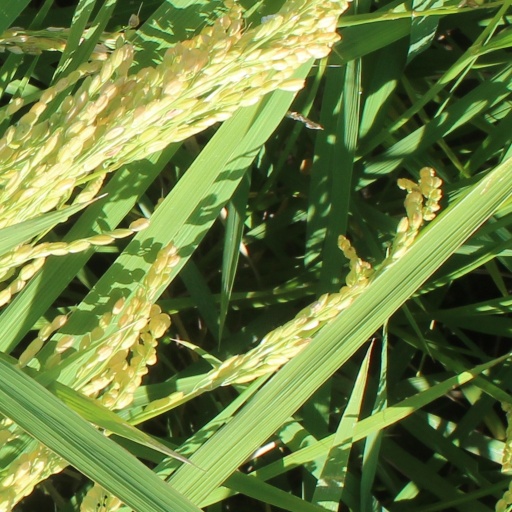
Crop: rice